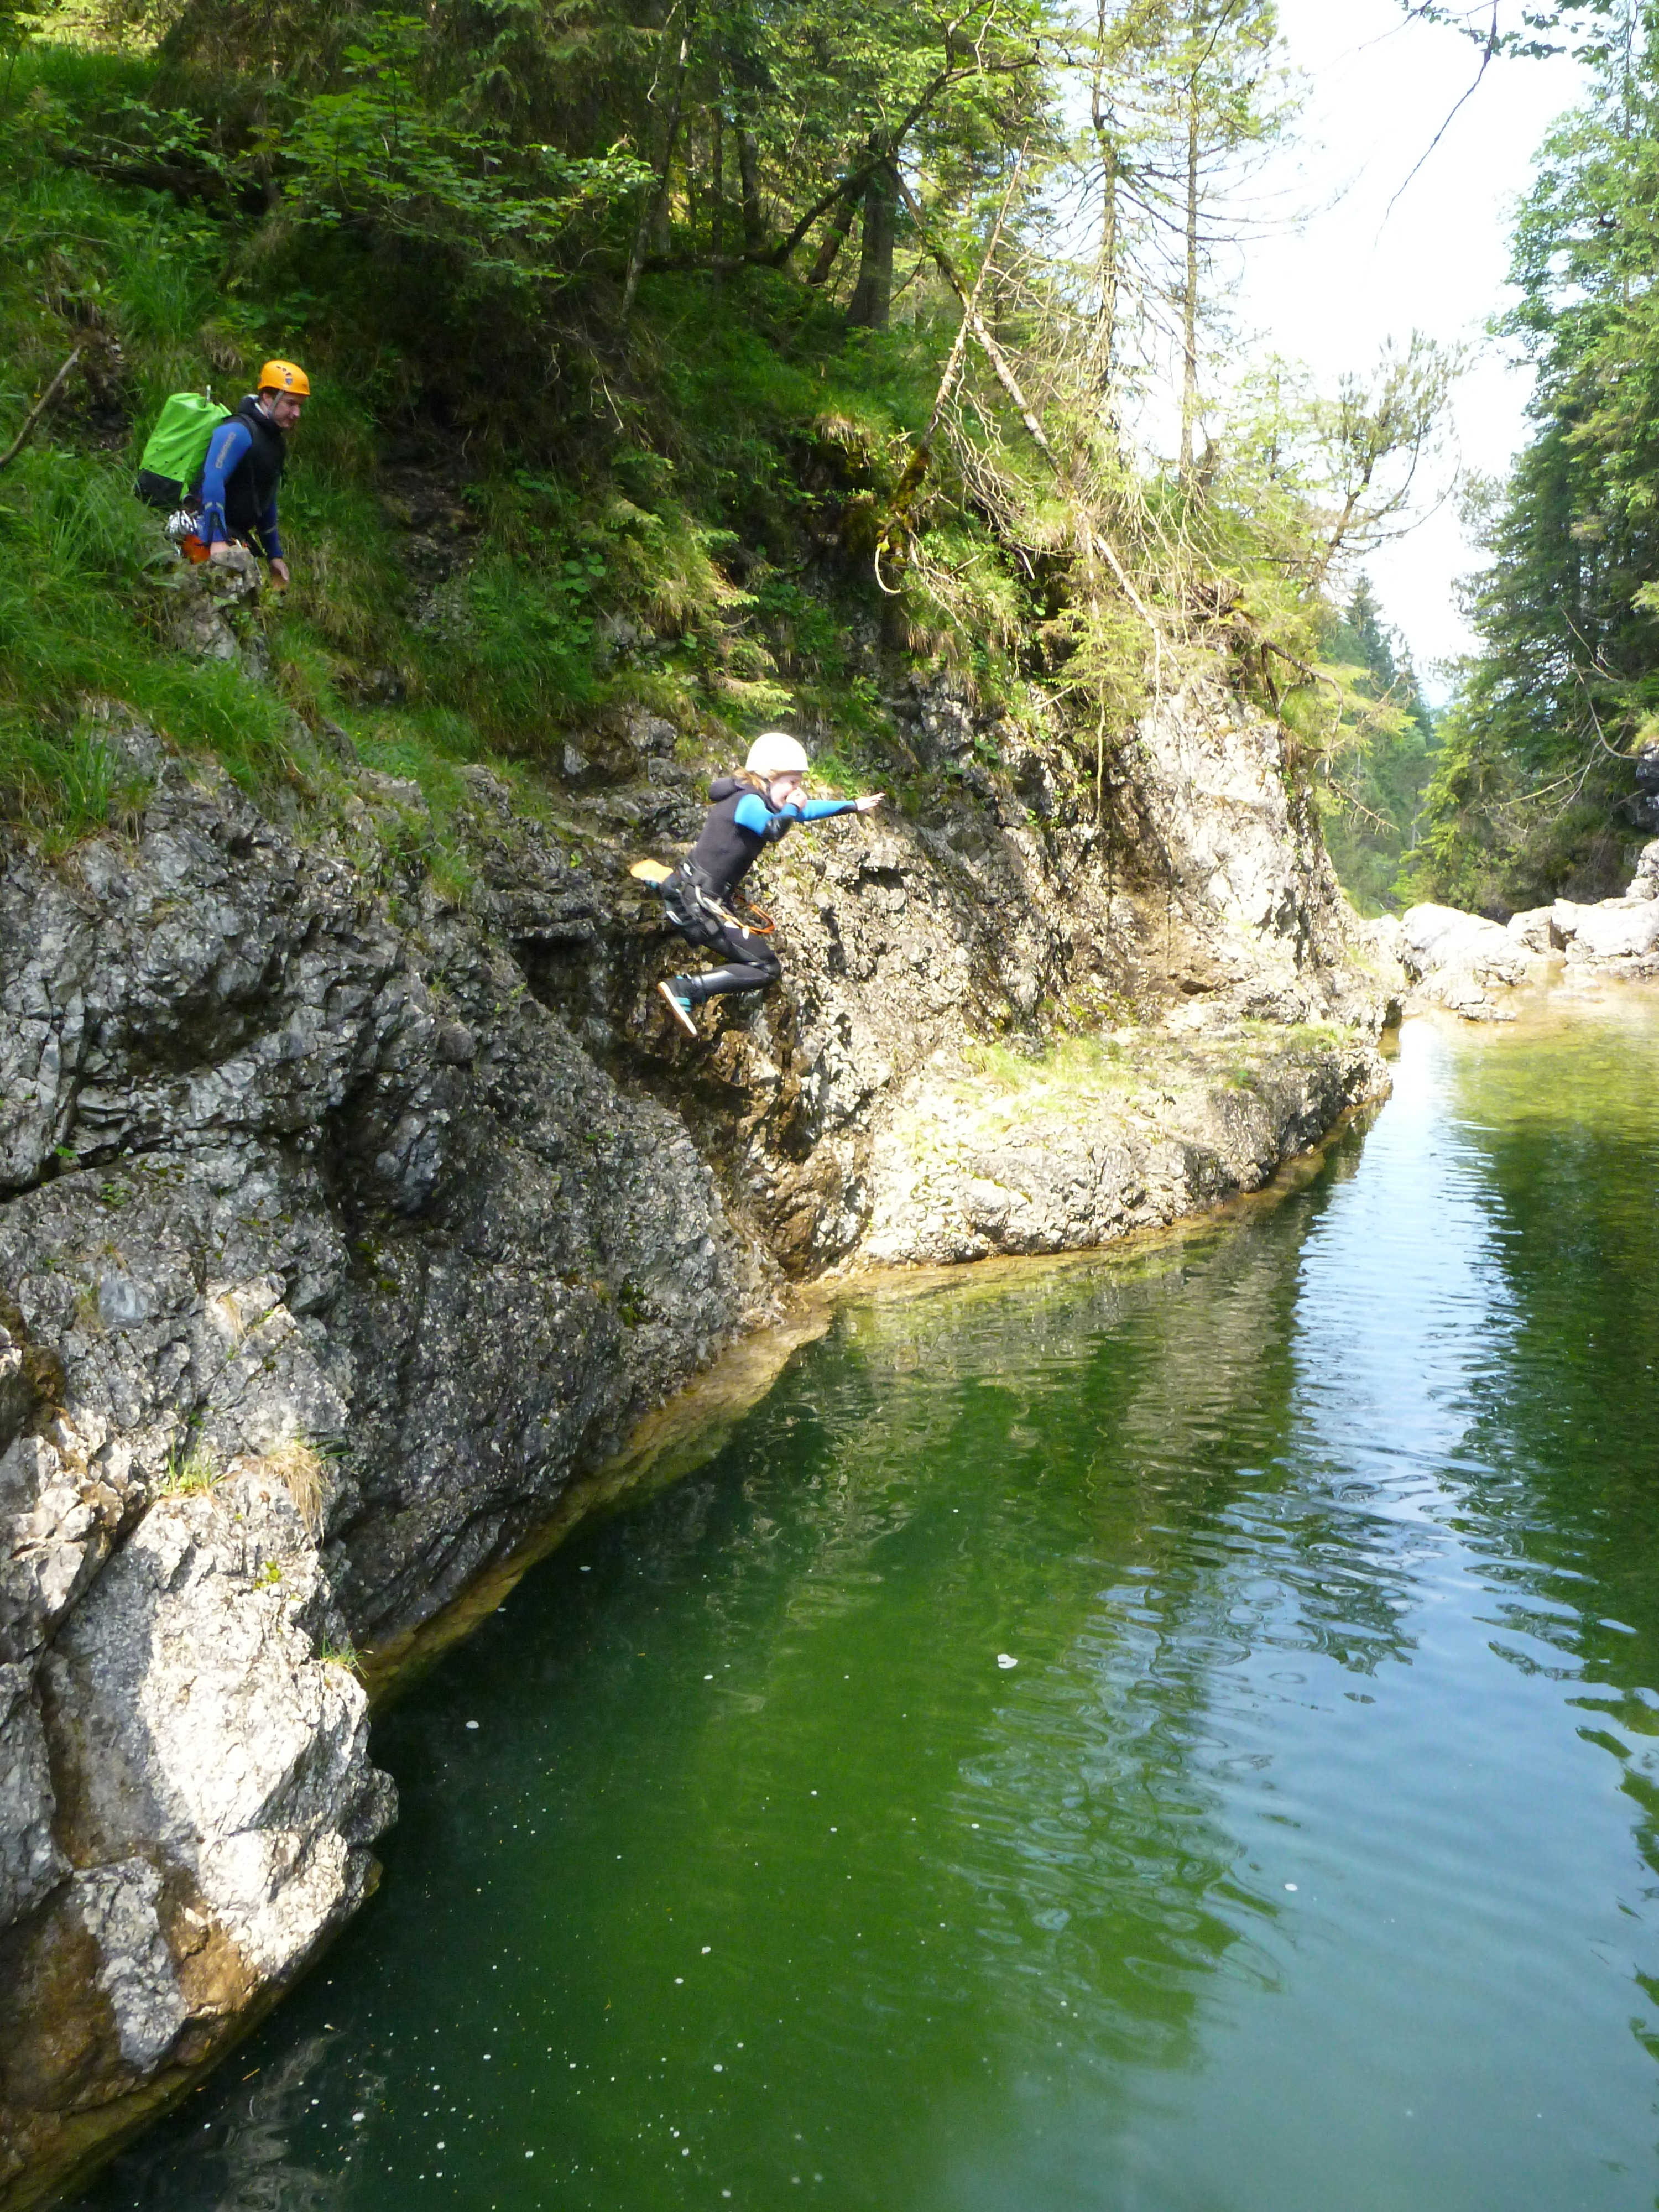
waterfall, adventure, river, recreation, stream, gorge, sports, white water, watercourse, canyoning, outdoor recreation, neoprene